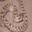
Label: snake